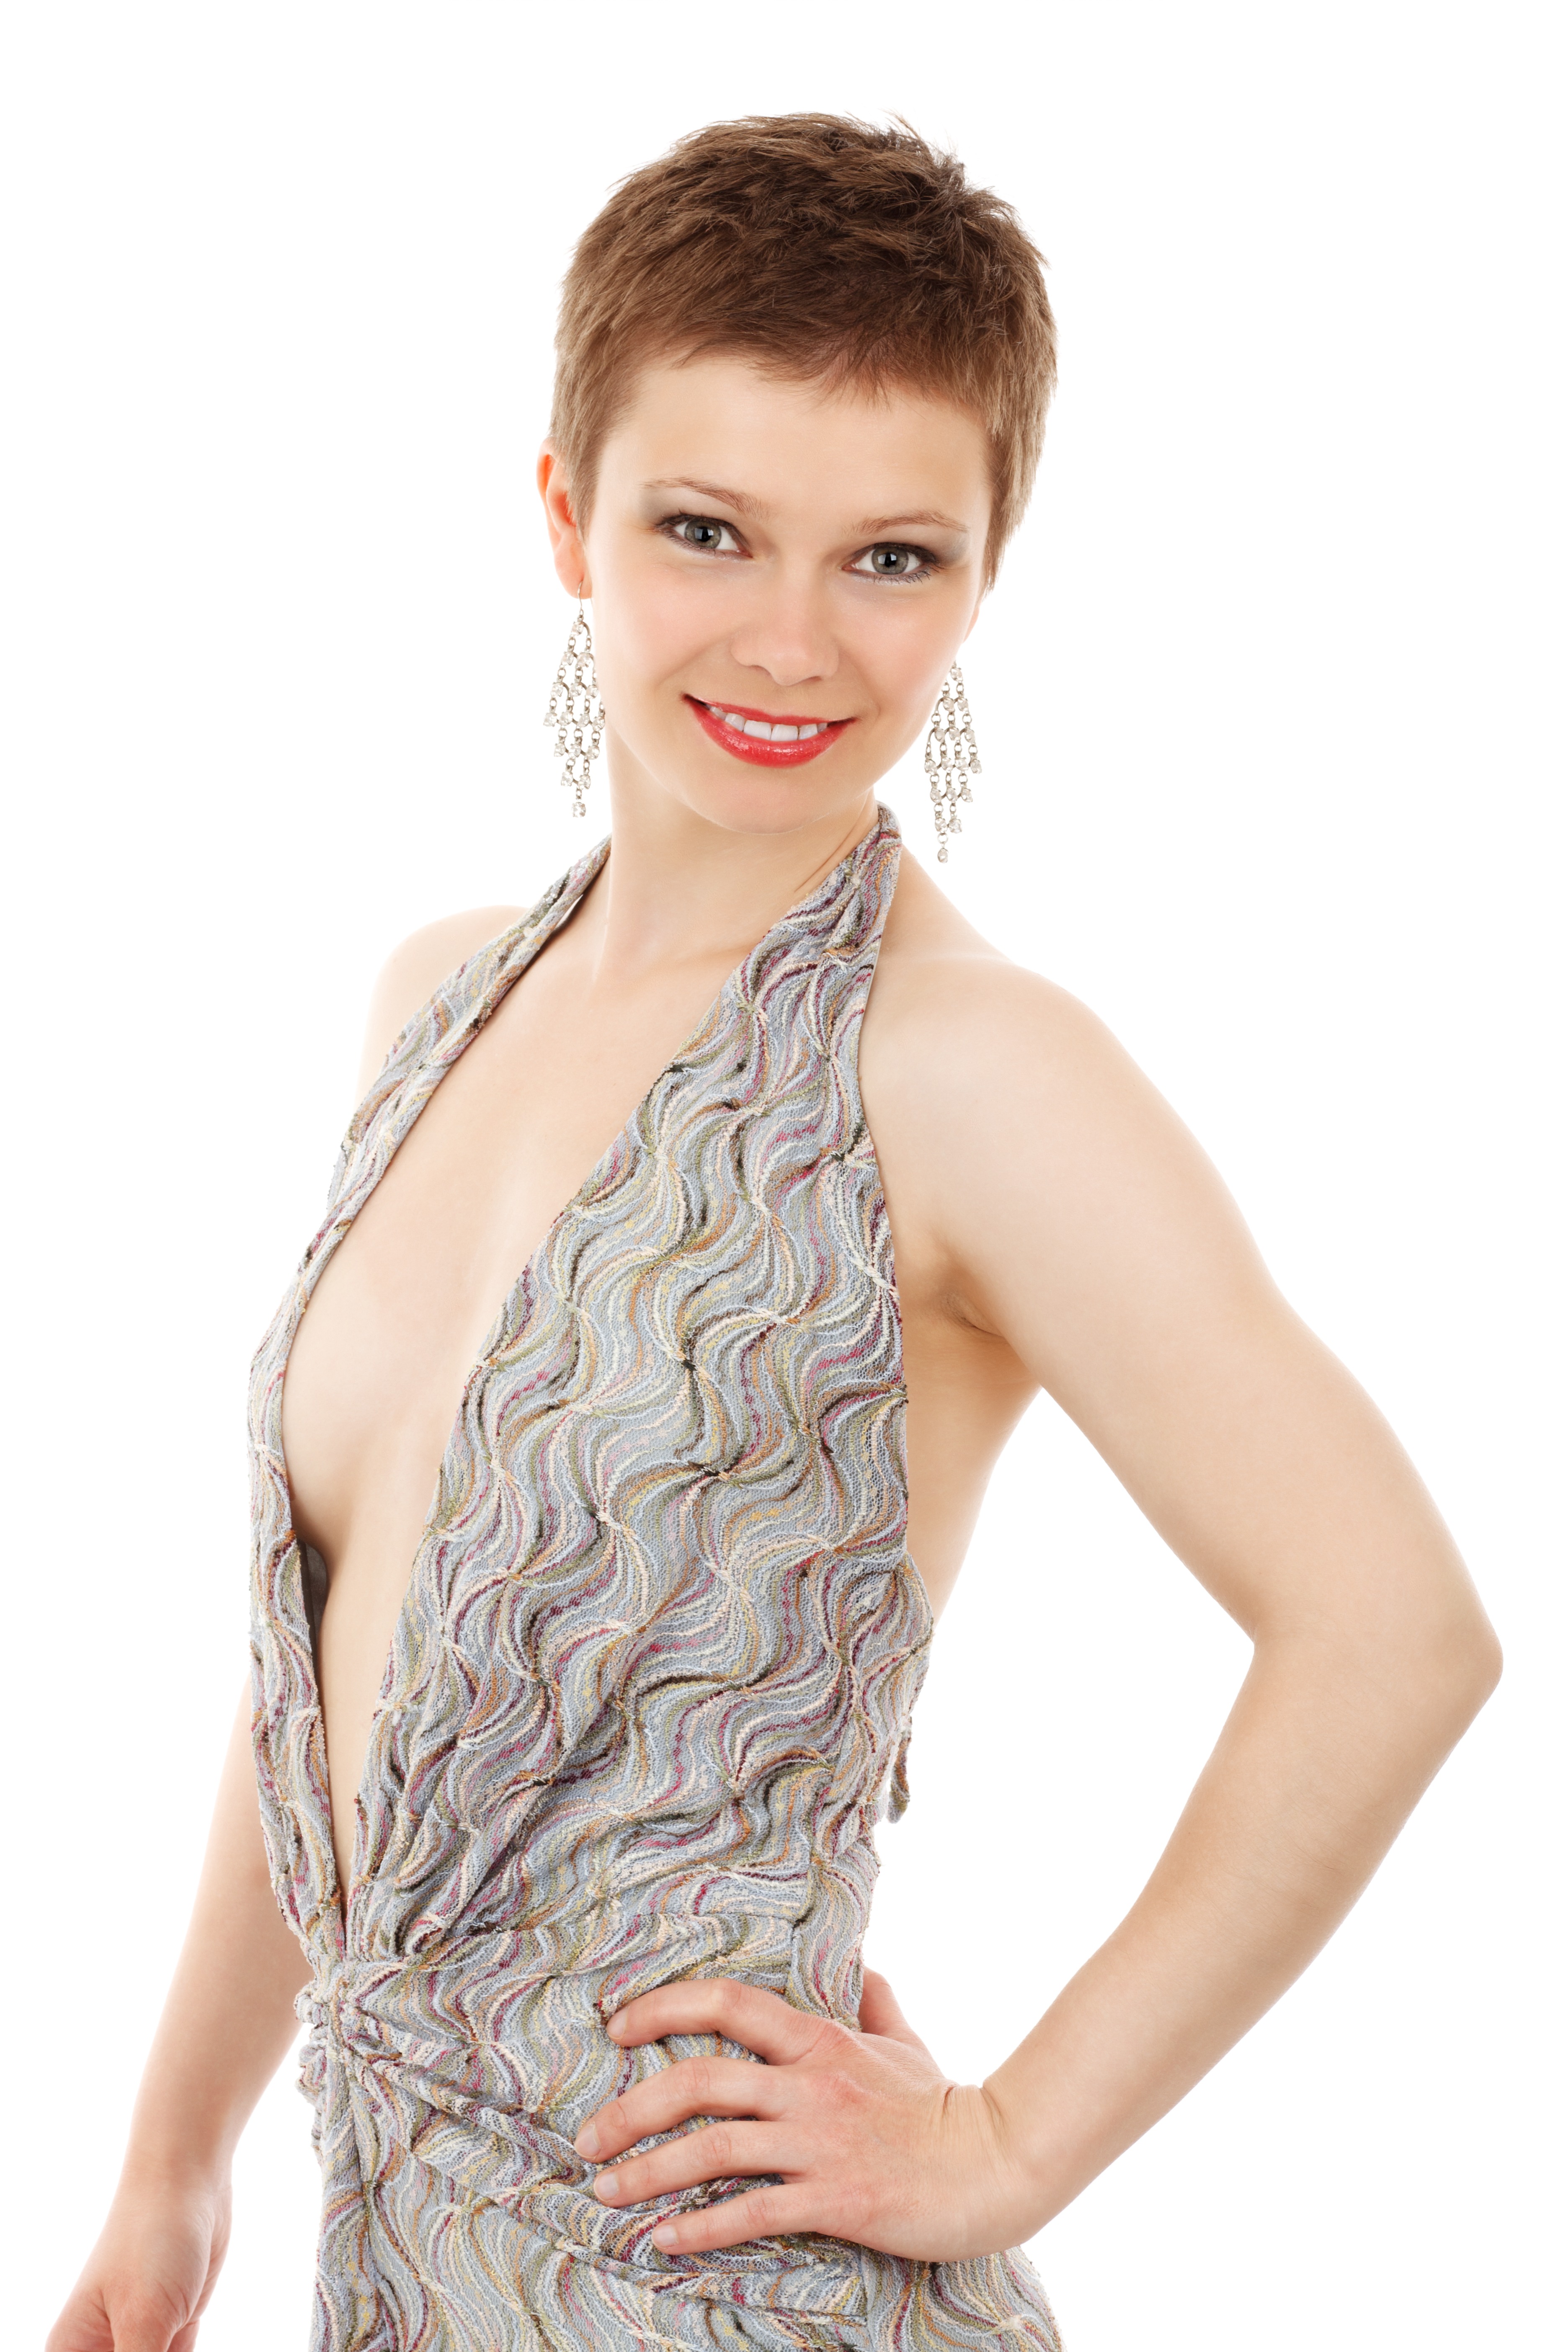
person, people, girl, woman, hair, female, pattern, portrait, model, young, fashion, clothing, arm, hairstyle, smiling, smile, long hair, human body, posing, textile, dress, design, neck, beautiful, elegant, pretty, body, attractive, sleeve, photo shoot, fashion accessory, cocktail dress